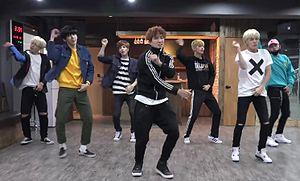
24K est un boys band sud-coréen formé par Choeun Entertainment. Ils débutent le 6 septembre 2012 avec le mini-album, Hurry Up. Le groupe est actuellement composé de Cory, Sung-oh, Ki-su, Jeong-uk, Jin-hong, Hong-seob, Chang-sun et Kiyong, qui a été rajouté au groupe pendant leur comeback "Bonnie and Clyde", après le départ de Kisu pour son service militaire. Sung-oh et Dae-il n'ont pas participé au retour du groupe avec Still 24K en 2016. Hong-seob et Chang-sun ont alors été ajouté au groupe mais seulement en tant que danseurs.